Private Izzy Murphy

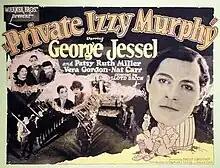
Movie poster

Private Izzy Murphy is a 1926 American silent comedy-drama film with Vitaphone sound effects, starring George Jessel, and Patsy Ruth Miller. The film was released by Warner Bros. It is unknown if a copy survives meaning it could be a lost film. The film was followed up by "Sailor Izzy Murphy".